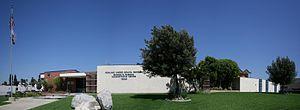
Rowland Heights est une localité non incorporée du comté de Los Angeles, dans l’État de Californie, aux États-Unis.